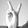
ASL letter: V